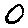
Label: 0